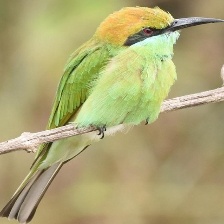
Species: ASIAN GREEN BEE EATER
Scientific name: MEROPS ORIENTALIS
ImageNet parent category: bee_eater